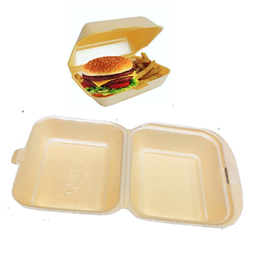
Label: paper